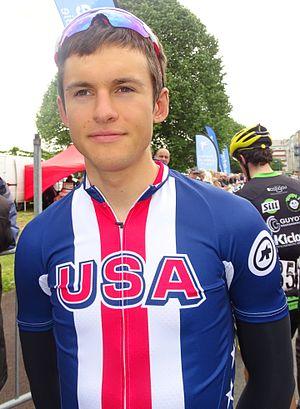
Reportage réalisé le vendredi 20 mai 2016 à l'occasion du départ de la première étape du Paris-Arras Tour 2016 à Douchy-les-Mines, Nord, Nord-Pas-de-Calais-Picardie, France. Depicted person&#58
Cette page présente et dresse les principaux accidents mortels survenus pendant les courses cyclistes. Elle comprend les accidents de cross-country eliminator, de cycliste sur piste, de cyclo-cross et de cyclisme sur route.
Chad Young, né à Newmarket le 8 juin 1995 et mort le 28 avril 2017 à Tucson, est un coureur cycliste américain.